Relation (philosophy)

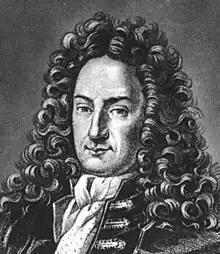
Gottfried Wilhelm Leibniz held that relations do not have fundamental reality and described the world instead as a collection of unconnected monads.

Gottfried Wilhelm Leibniz rejected the fundamental reality of relations based on the claim that they would lack a proper location in this case. These ontological difficulties prompted Leibniz to propose his monadology, according to which reality is made up of windowless and unconnected monads. For him, relations are emergent entities that arise from the intrinsic properties of the relata. They are understood as pairs of monadic properties and not as ontologically distinct entities. For instance, if Adam is the father of Cain then Adam has the property of "being a father of Cain" and Cain has the property of "being a child of Adam". In this regard, relations have a foundation in reality but are at the same time mental constructions that arise by comparing things.